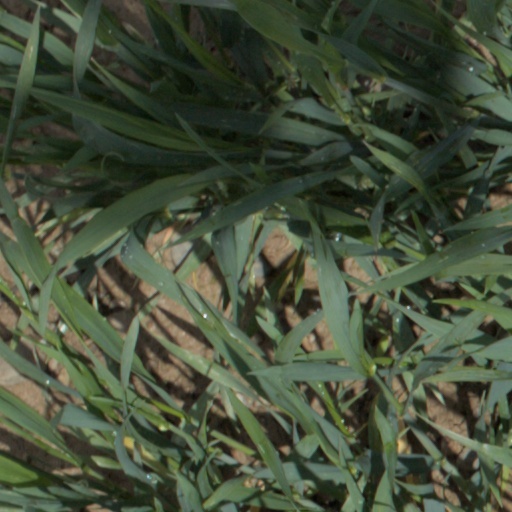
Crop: wheat